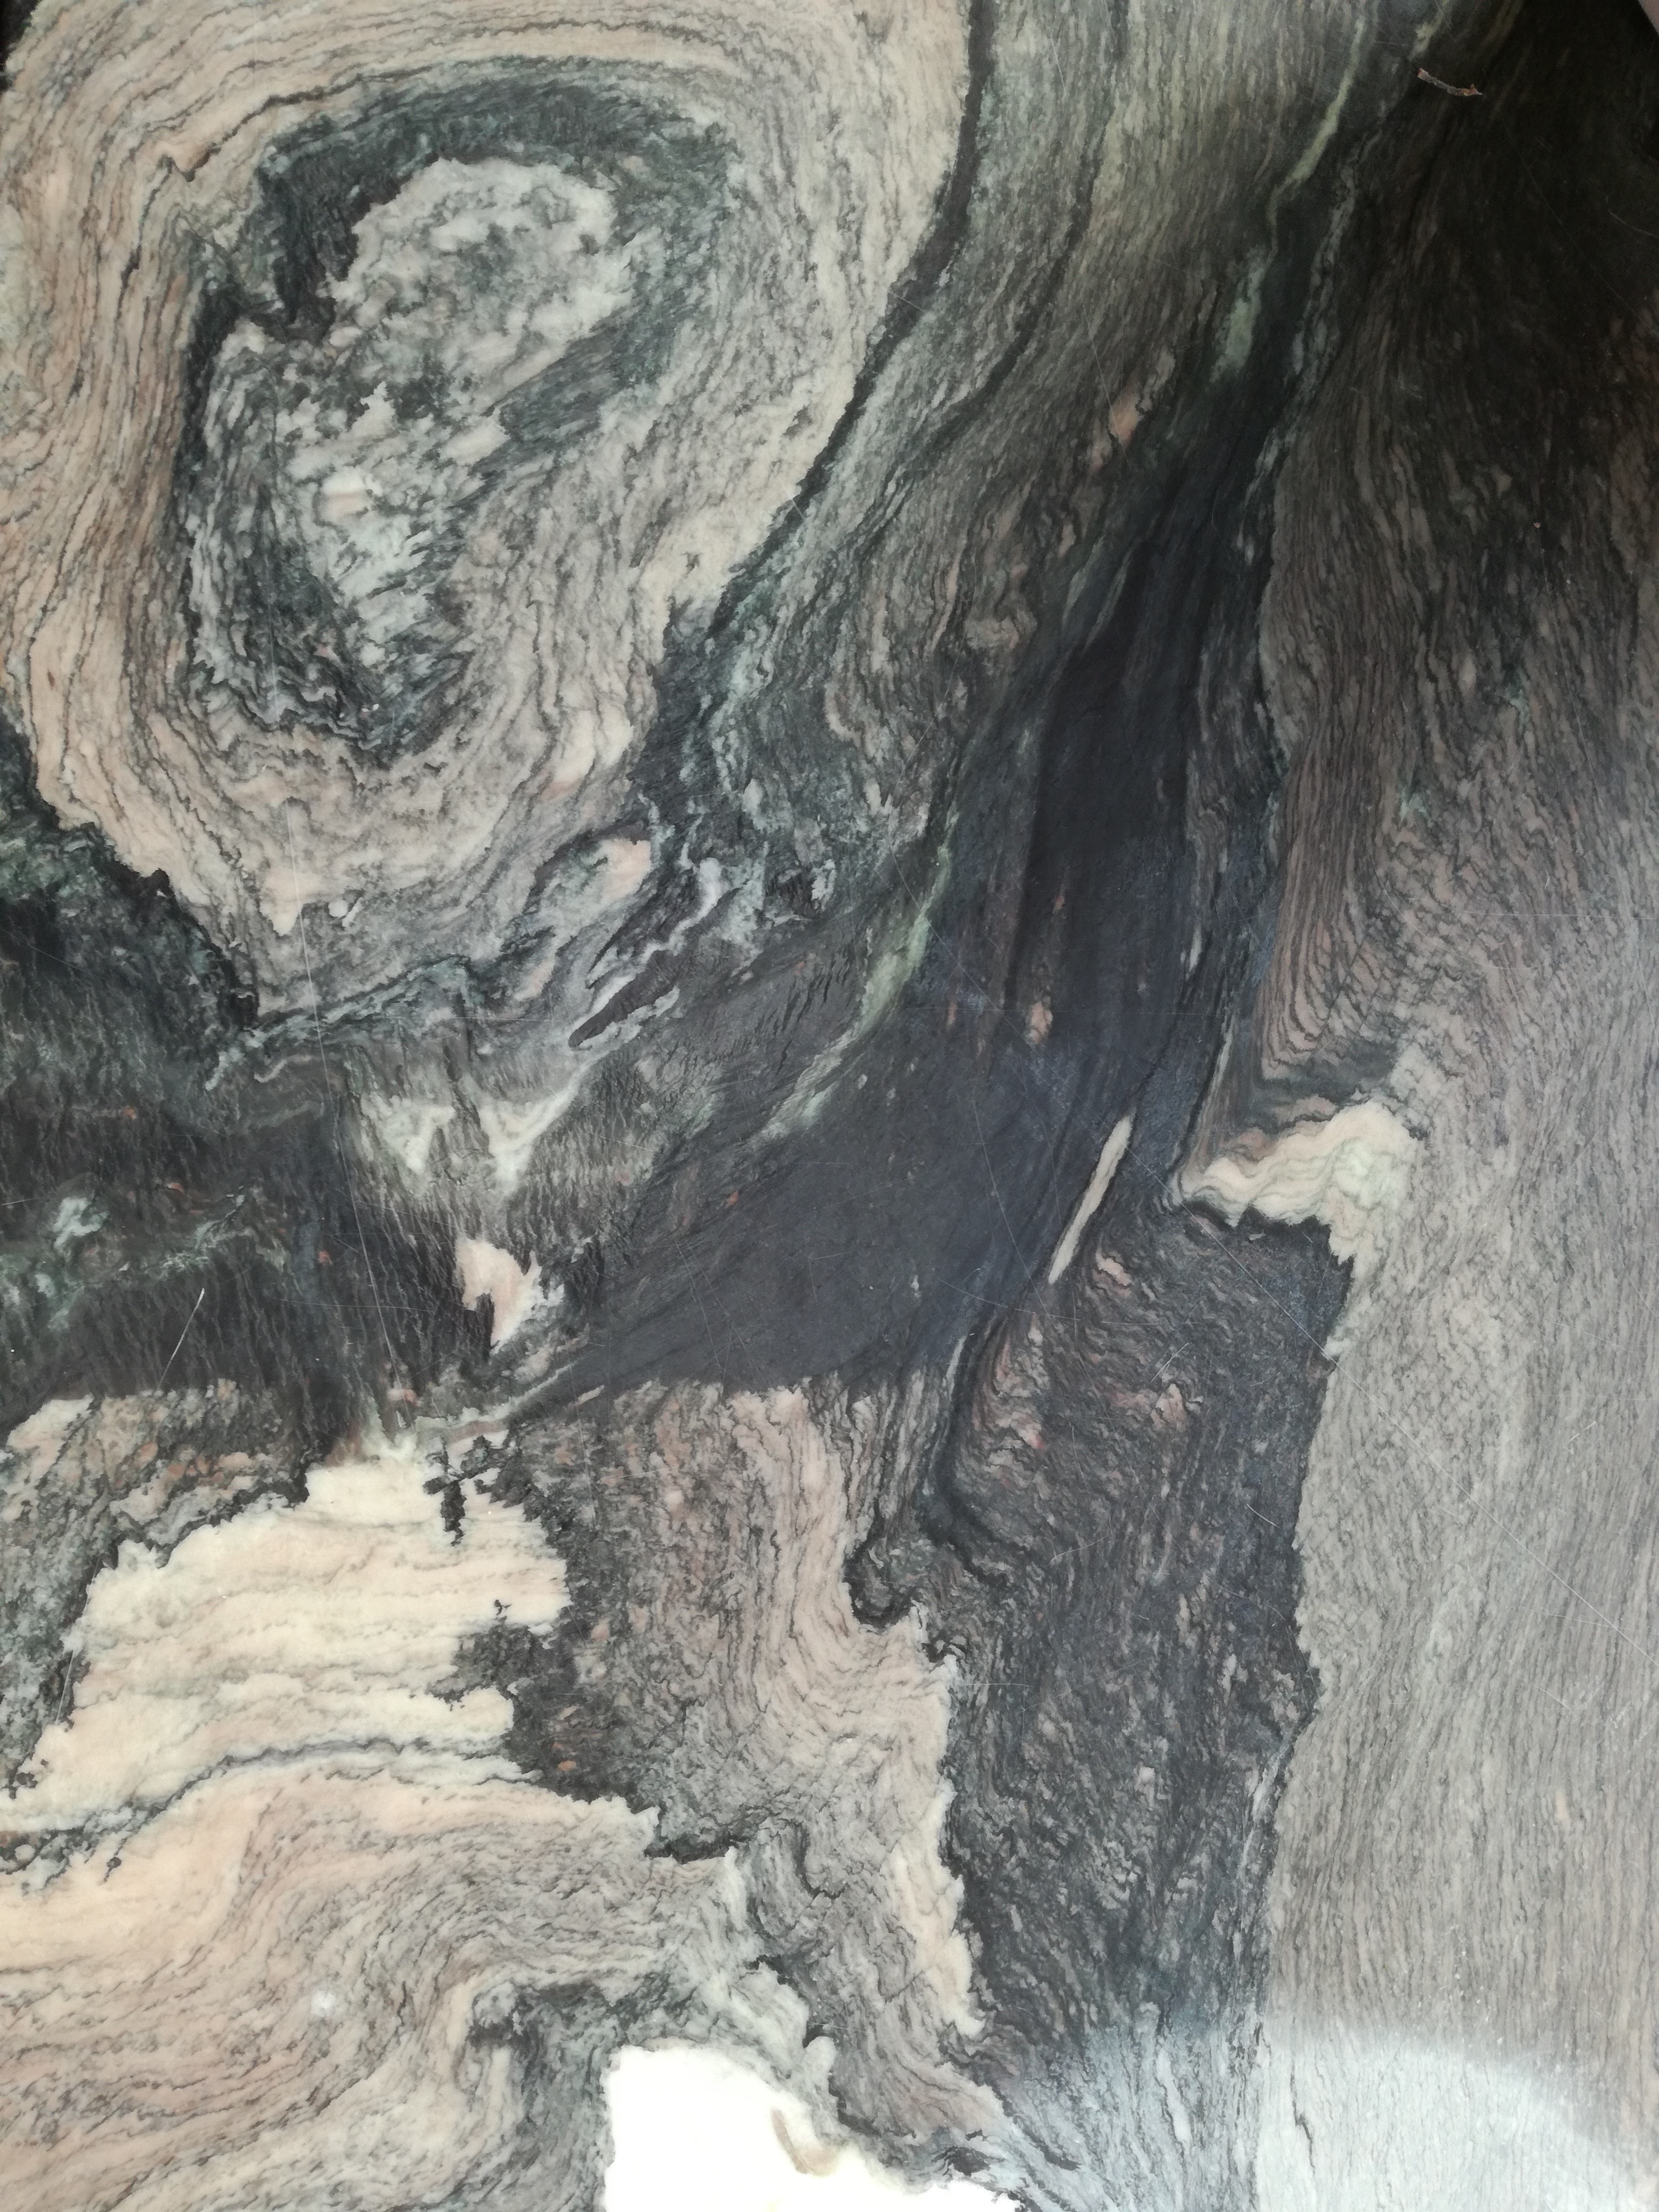
rock, formation, cave, geology, sketch, drawing, geological phenomenon